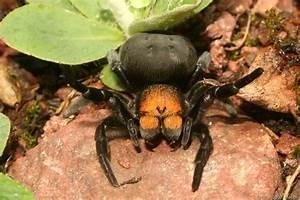
spider